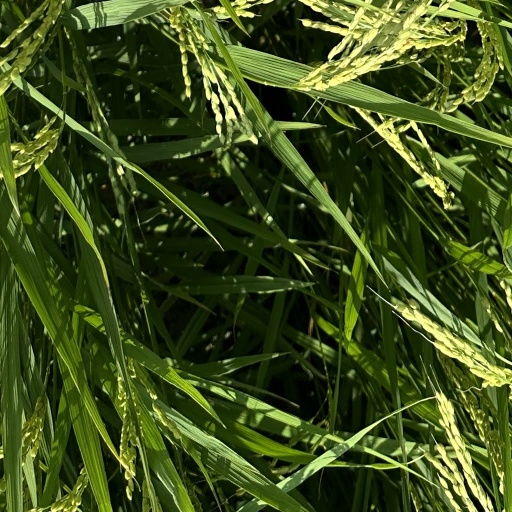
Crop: rice